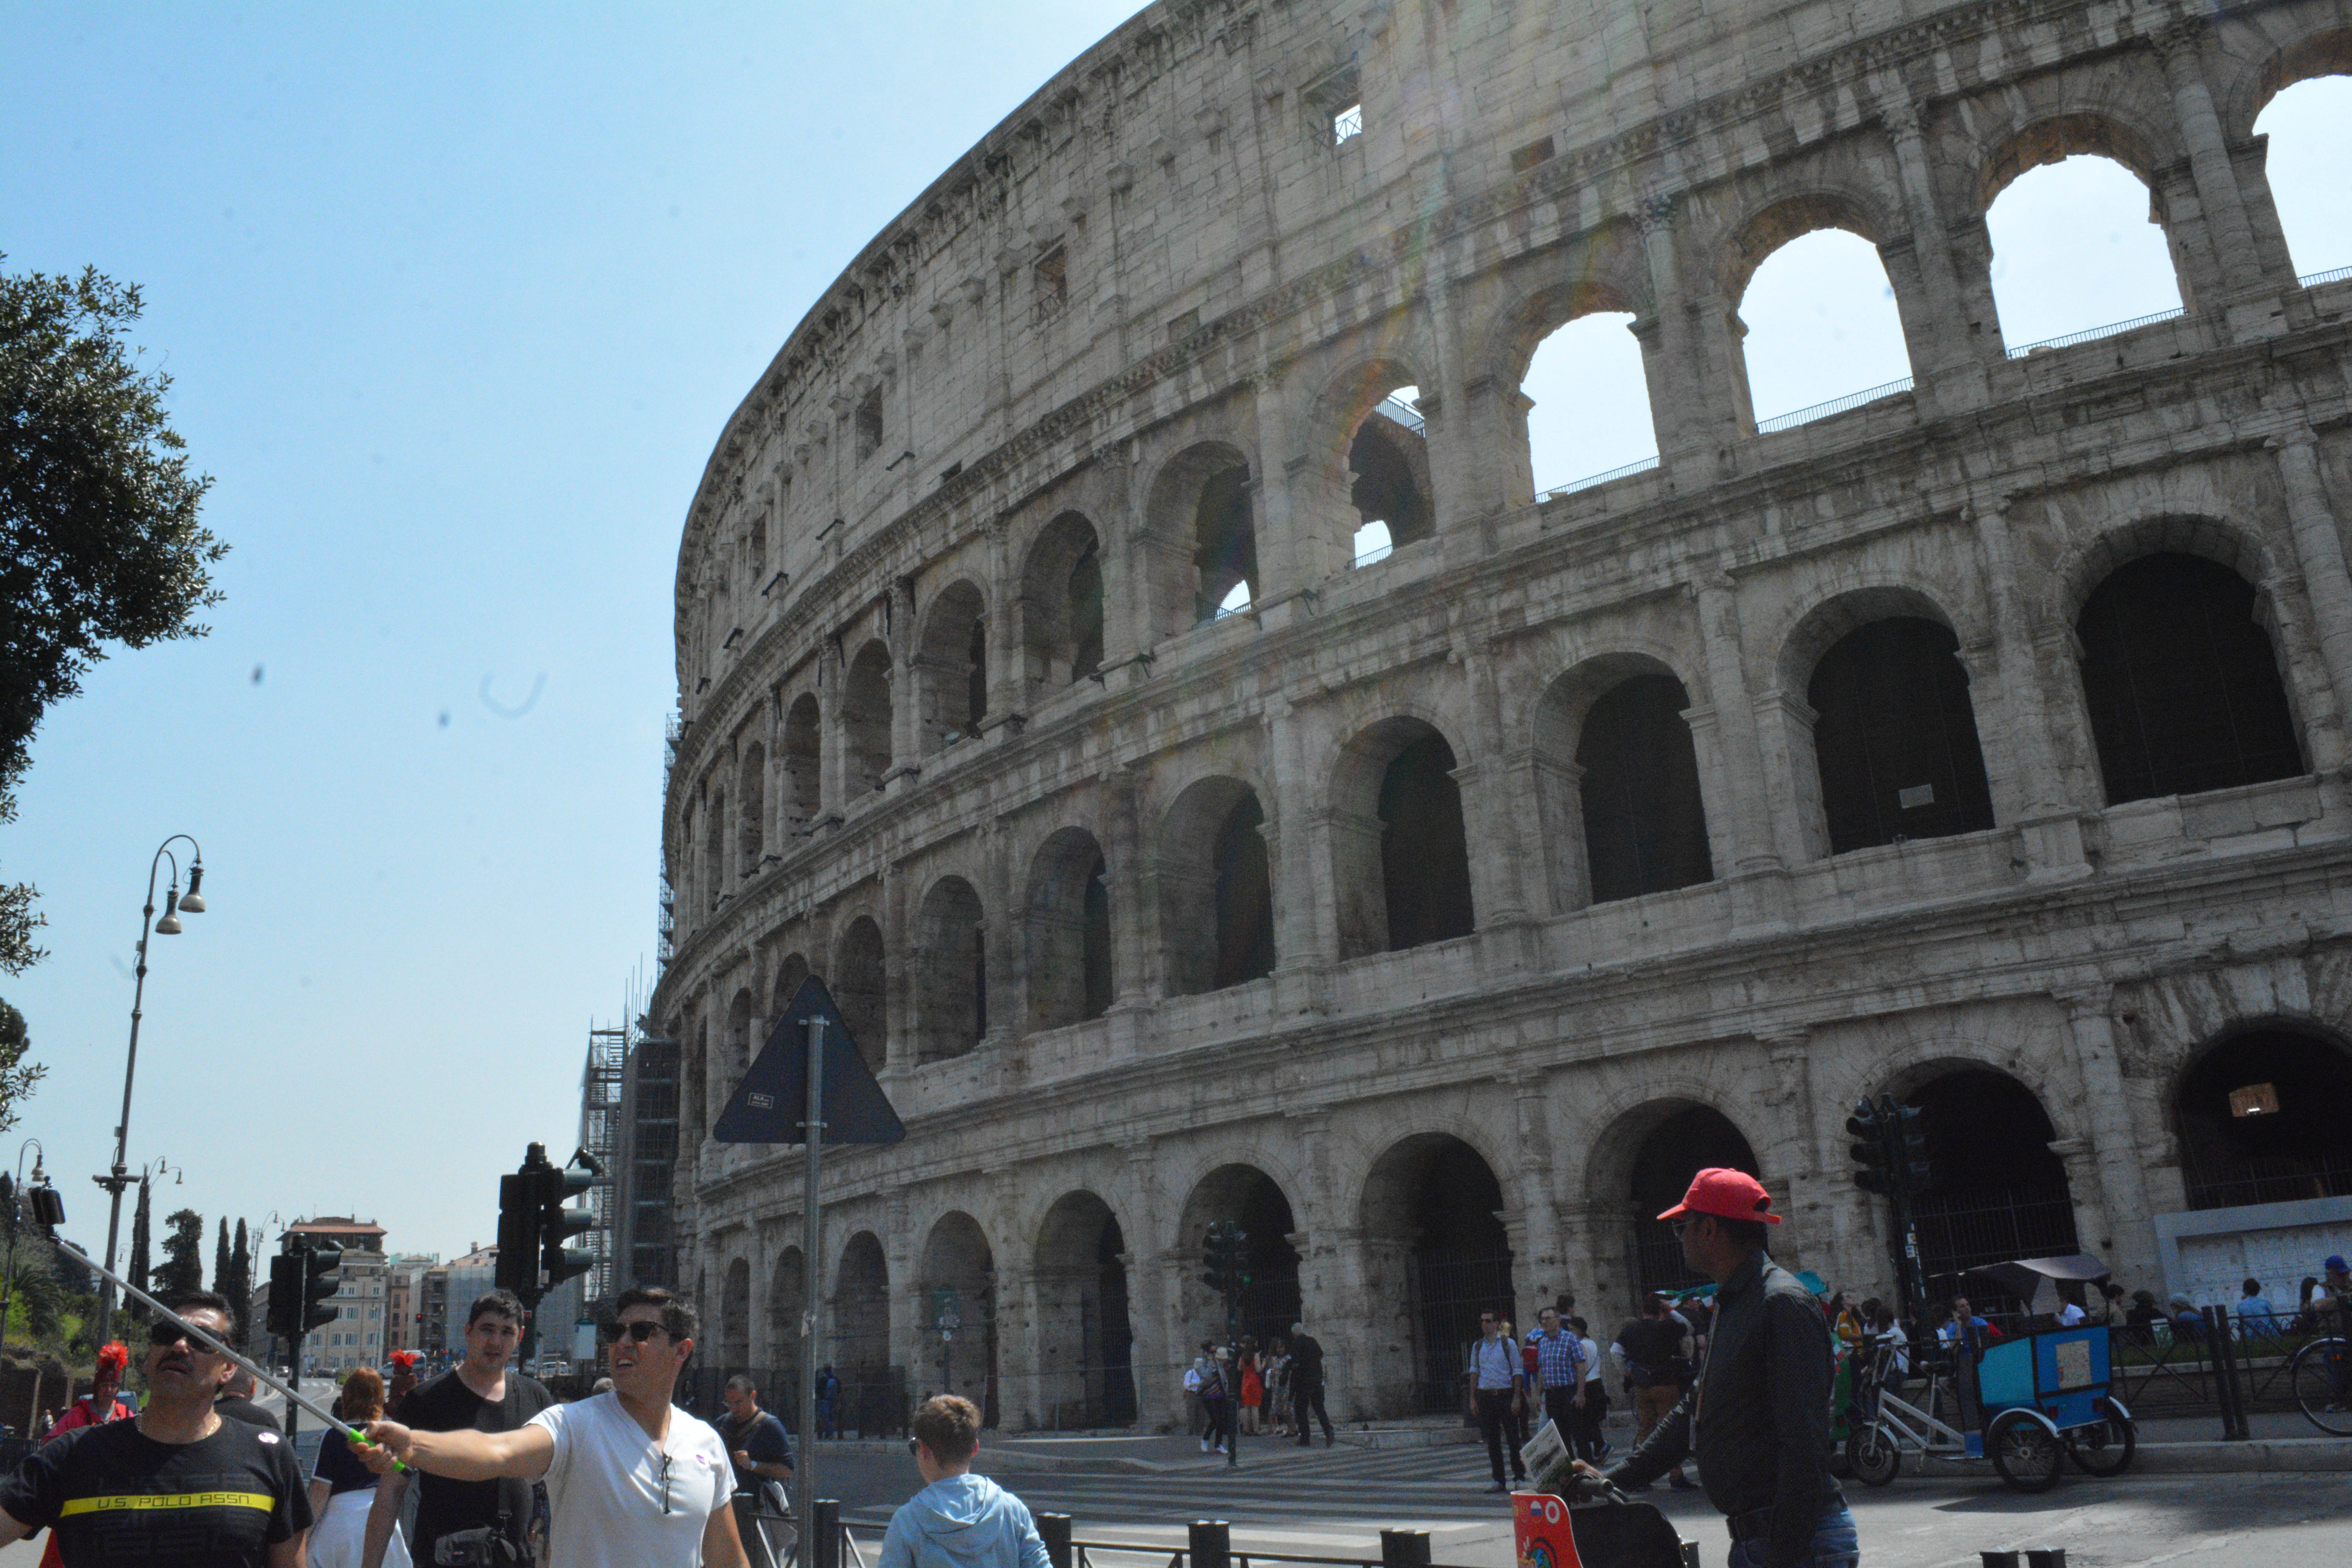
architecture, structure, city, monument, arch, landmark, tourism, town square, ancient rome, tours, ancient history, human settlement, ancient roman architecture